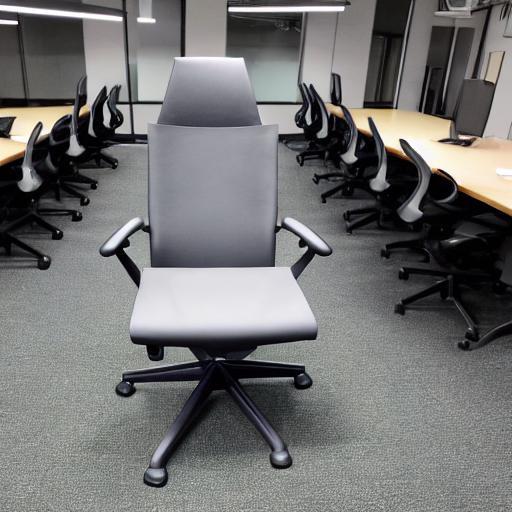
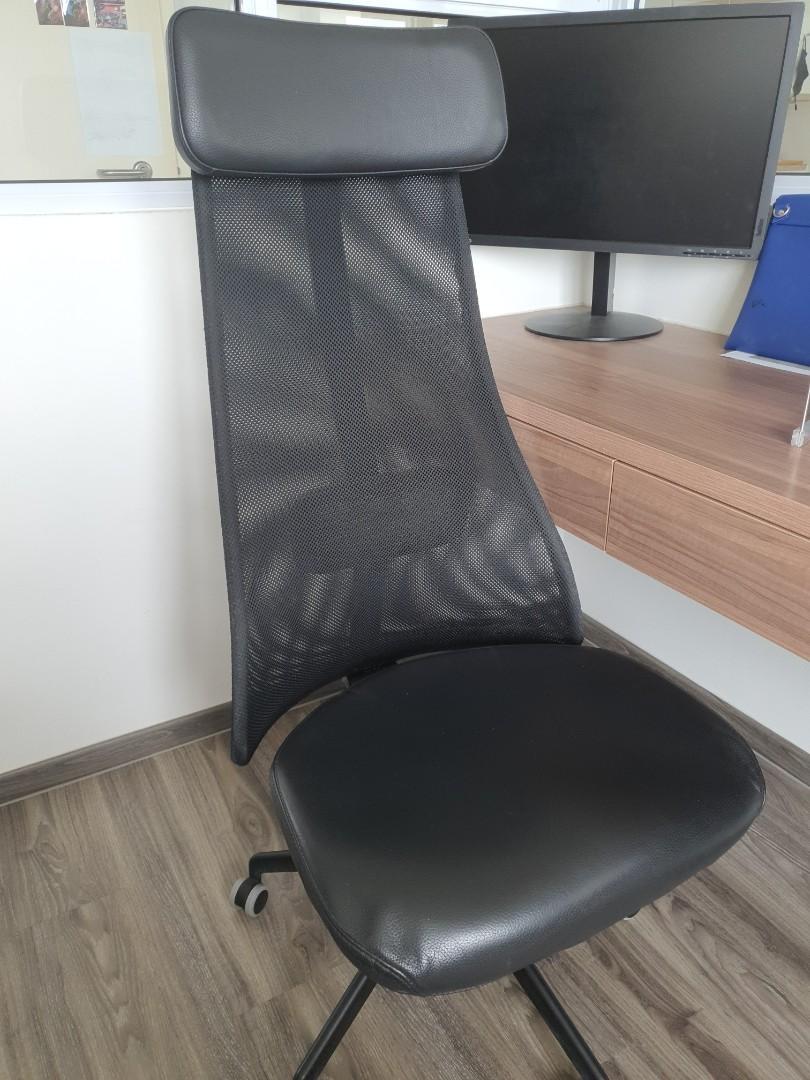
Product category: items_chair
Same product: no